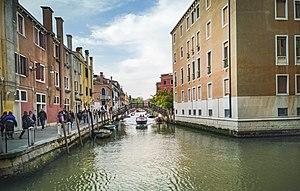
Le rio dei Tre Ponti est un canal de Venise faisant limite entre les sestiere de Santa Croce et de Dorsoduro.